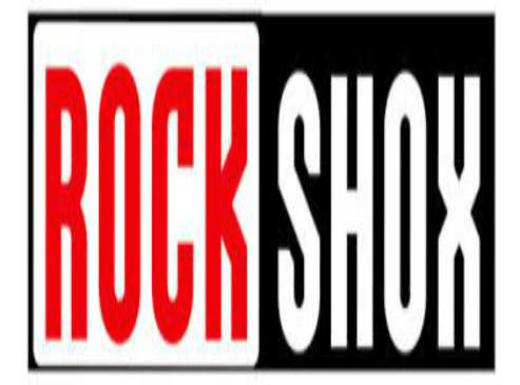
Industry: Transportation